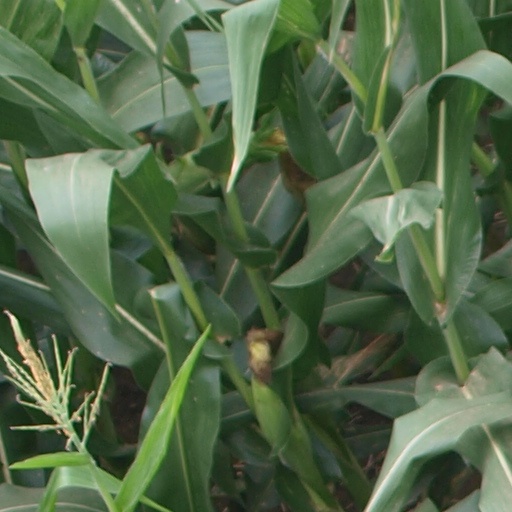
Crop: maize; corn